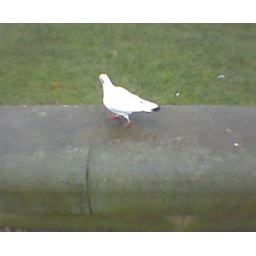
A white pigeon in Centenary Square, Bradford.